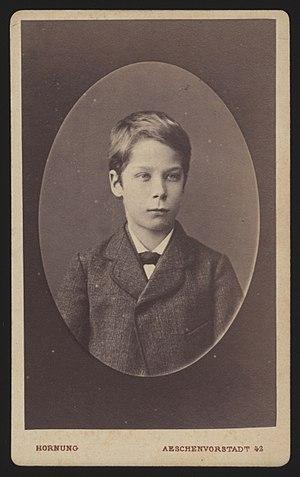
Portrait de Eberhard Vischer (1865-1946), photo